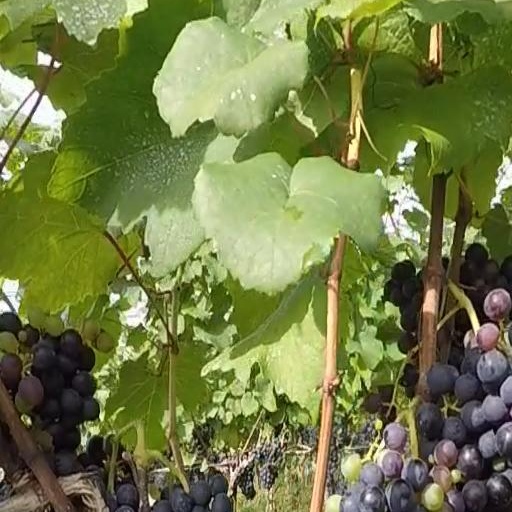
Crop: grape